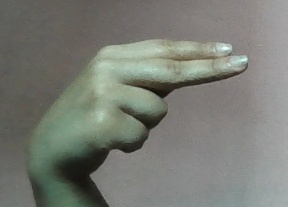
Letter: ain